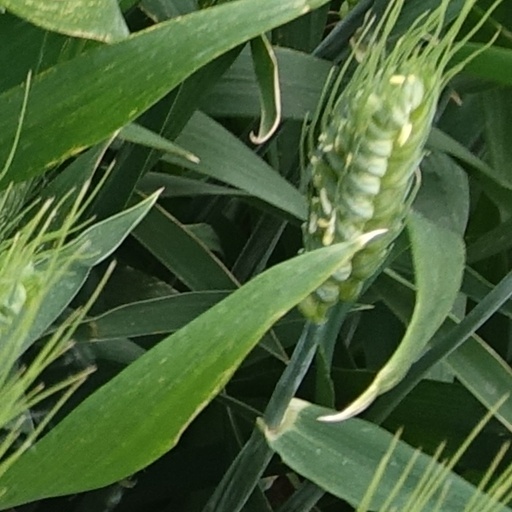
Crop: wheat